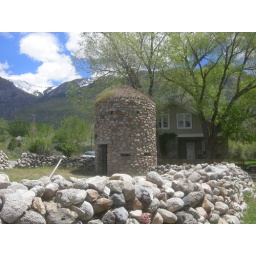
This stone tower was built for defense against Indians by John Rowe Moyle in 1866.